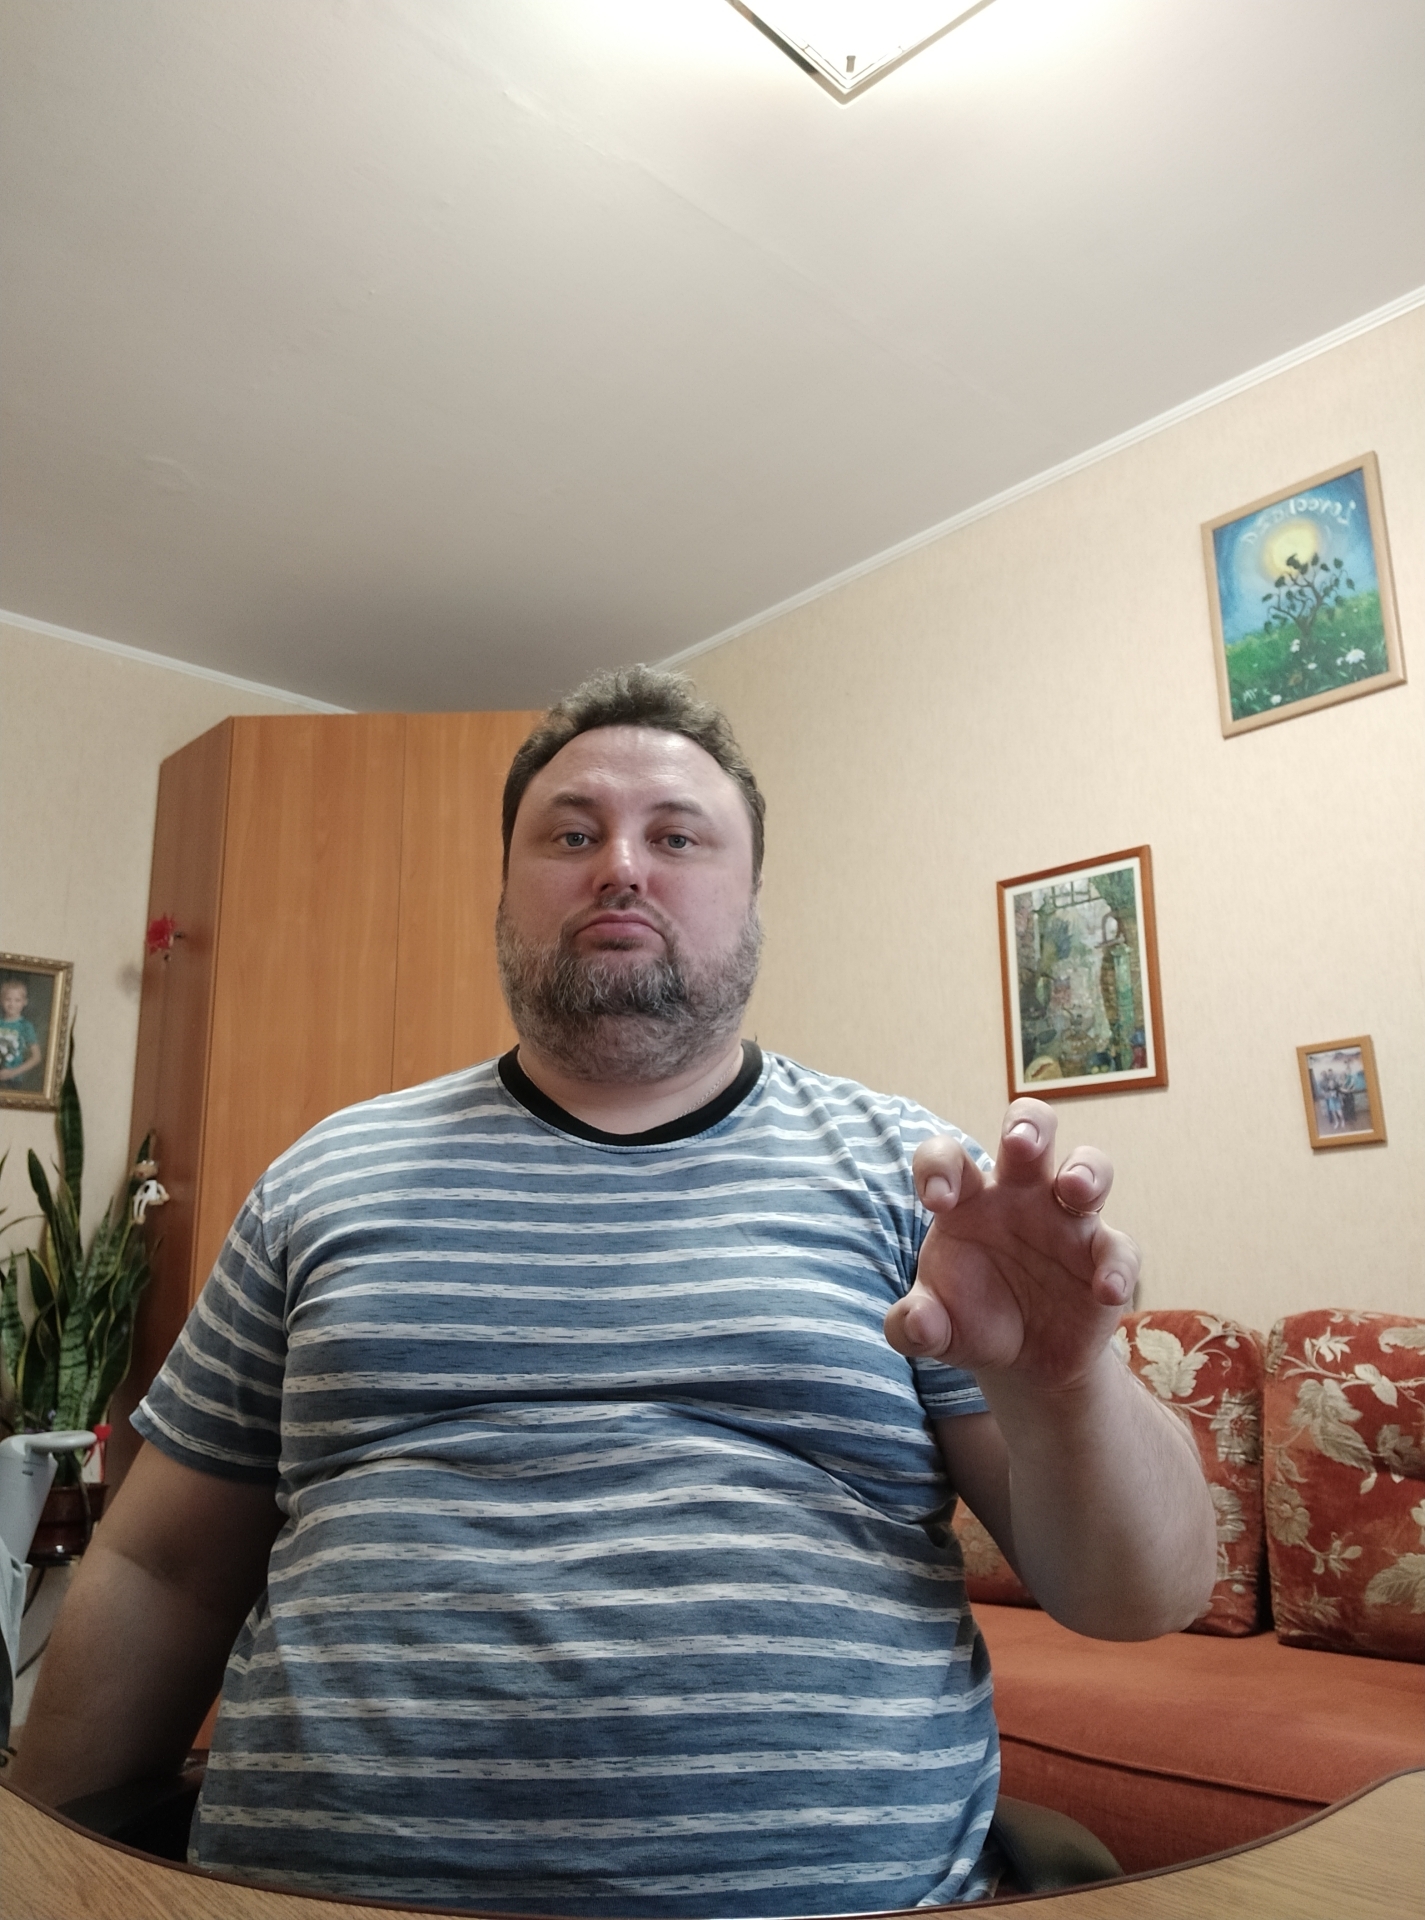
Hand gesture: grabbing